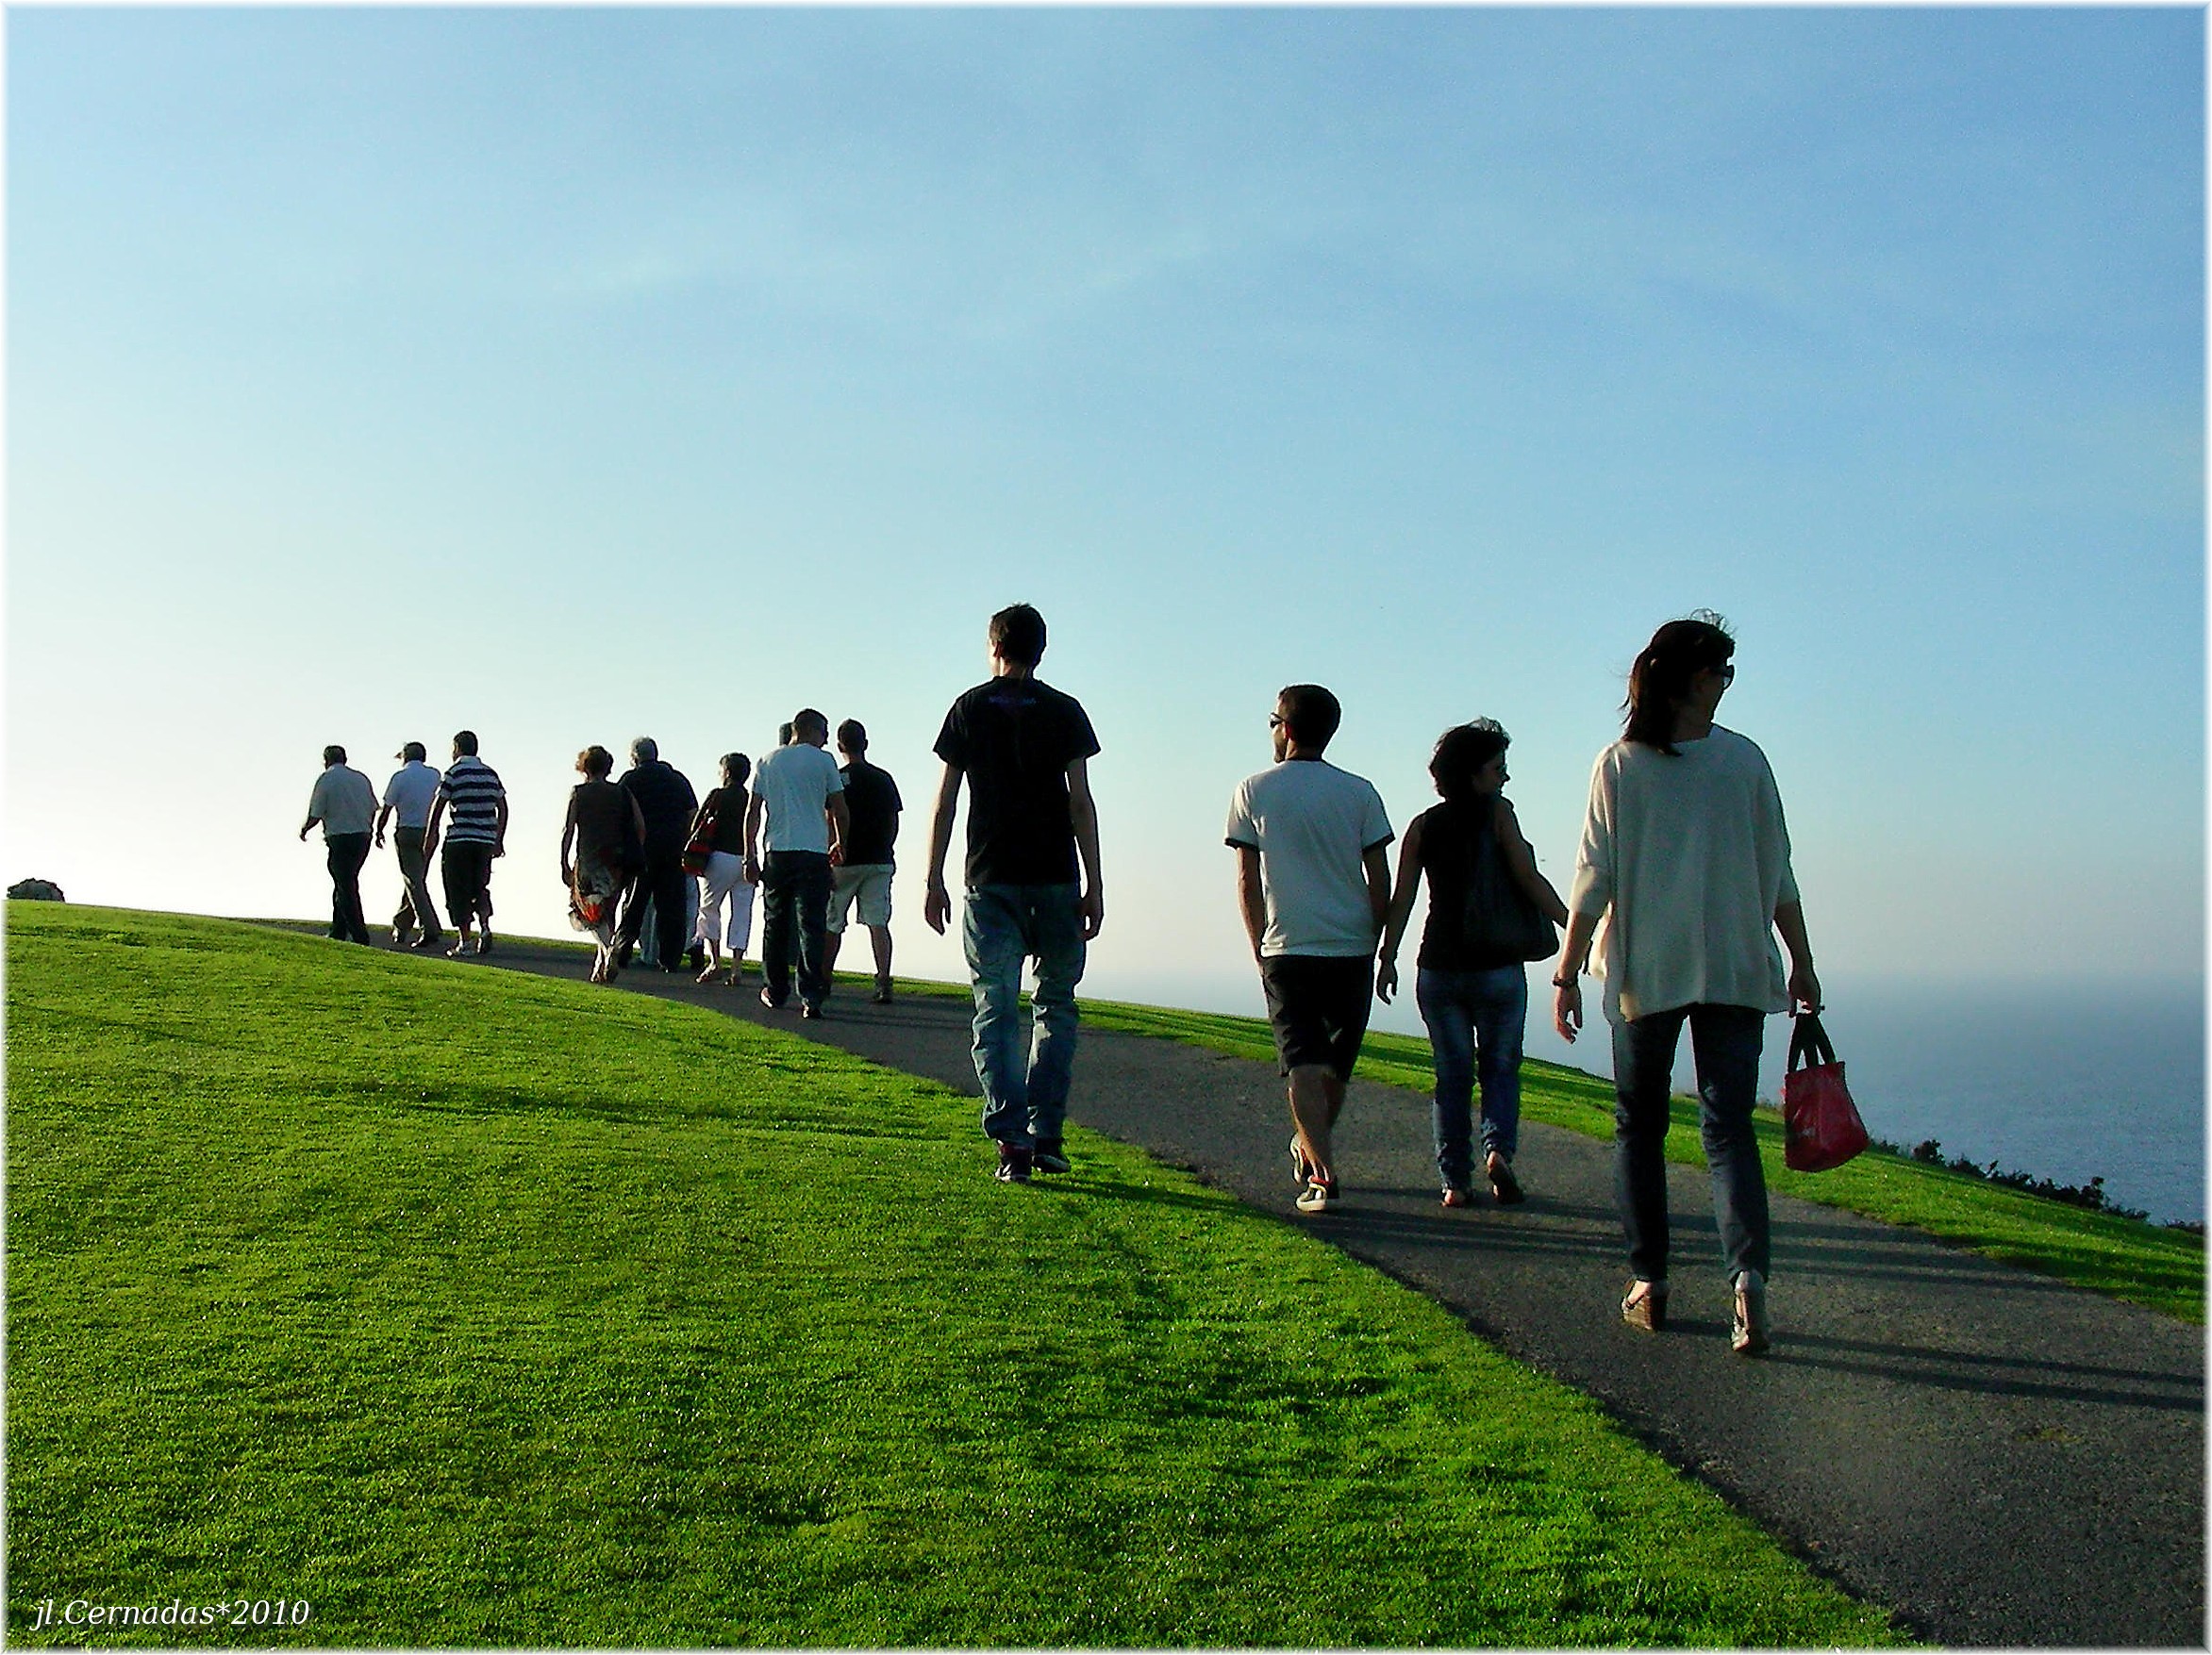
grass, horizon, walking, europe, leisure, spain, galicia, acorua, corua, galiza, montesanpedro